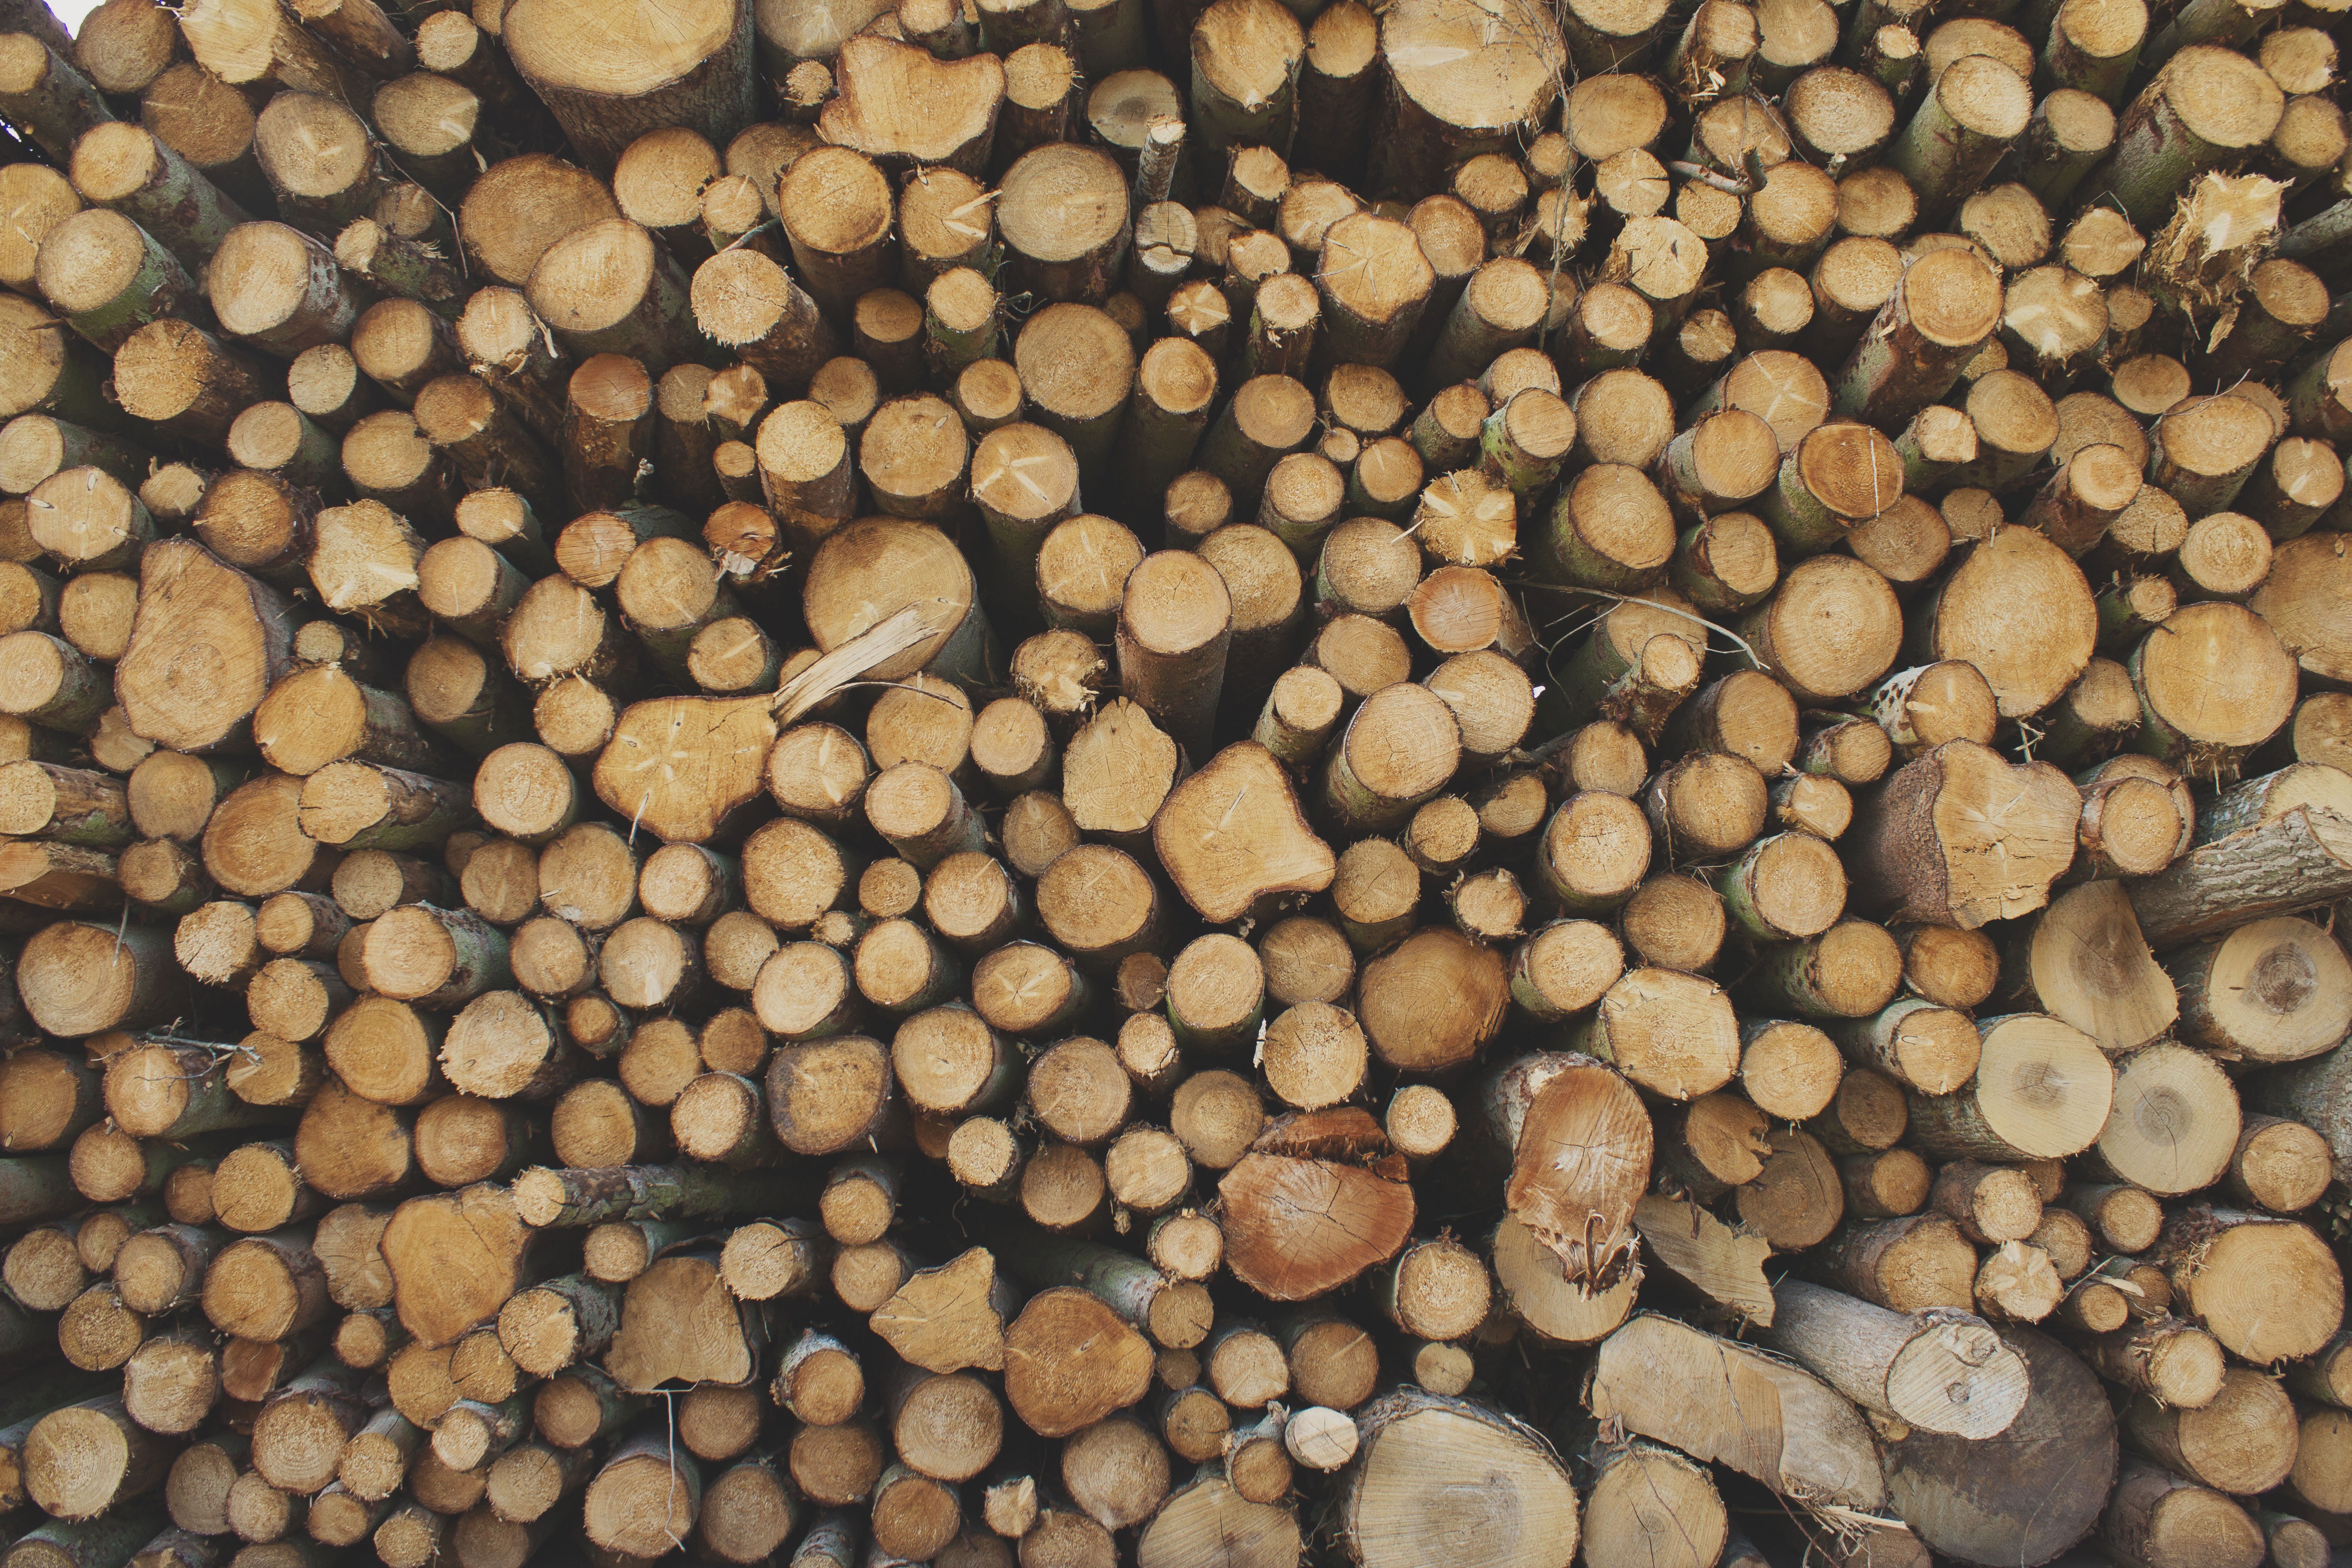
tree, branch, plant, wood, texture, trunk, pattern, soil, lumber, circle, logs, flooring